Benjamin Lewis Hodge

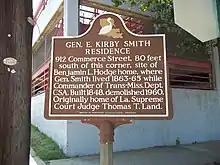
Hodge residence plaque

Hodge resigned his commission on May 29, due to health problems, after a long period on sick leave, returning to Shreveport. His resignation was not accepted until July 15. In the election of November 1863 he won a seat representing the 5th district in the Confederate House of Representatives after running unopposed, replacing the anti-administration Marshall, who declined to run for re-election. On February 19, 1864, he was appointed presiding judge of the military court of the Trans-Mississippi Department, a position that carried the rank of colonel with it. Due to travel time, Hodge was not admitted to the first session of the Second Confederate Congress until May 25. He proposed no bills and rarely voted, advocating for higher taxes and protectionism. The session ended on June 14 and Hodge returned to Louisiana. His health continued to decline and he died near Shreveport, likely at the mansion of his wife's stepfather, on August 12. His seat was filled by Henry Gray in a special election. Hodge, described by a contemporary newspaper as "well known as one of the most brilliant men in North Louisiana," was buried in an unmarked grave in Shreveport's Oakland Cemetery. Hodge and his wife had three sons, Benjamin Lewis, A.G., and Thomas Green, the last of which died in 1956 at the age of 92.